Law Society, Aligarh Muslim University

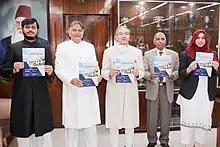
Prof. Tariq Mansoor (VC, AMU) releasing the AMU Law Society Newsletter 2020 along with Prof. Shakeel Ahmed Samdani (Dean and President), Abdullah Samdani (Secretary and Chief Editor) and Ilsa Israil (Joint Editor)

The editorial board, Law Society, AMU, aims to provide a detailed report of all the events which were held throughout the year in the faculty. It gives a platform to the students to express their experiences and opinions. The main objective behind the Newsletter is to disseminate knowledge relating to contemporary legal issues.